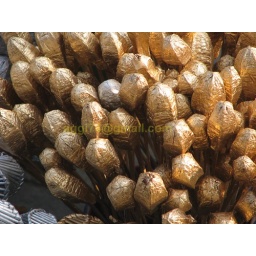
Scenes from the wholesale flower market near Connaught Place.Scenes from the wholesale flower market near Connaught Place.